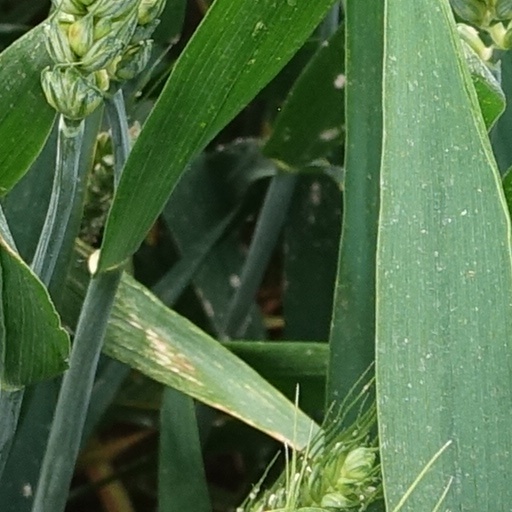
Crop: wheat